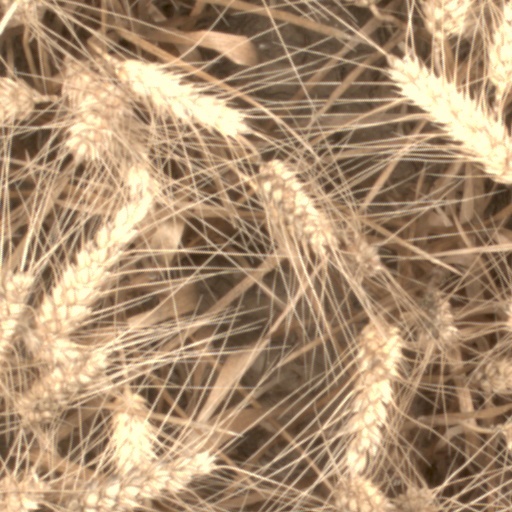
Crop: wheat